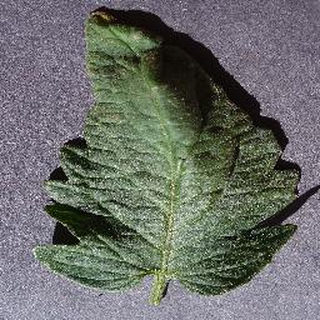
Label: healthy_tomato